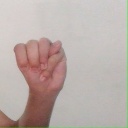
अक्षर: म